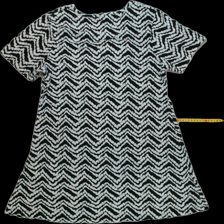
View: back
Type: Tunic
Category: Ladies
Brand: Free quent
Colors: Multicolor
Material: 100%polyester
Pattern: Animal print
Cut: Regular, V-collar
Size: L
Season: All
Trend: No trend
Stains: No
Price range: <50
Recommended usage: Export